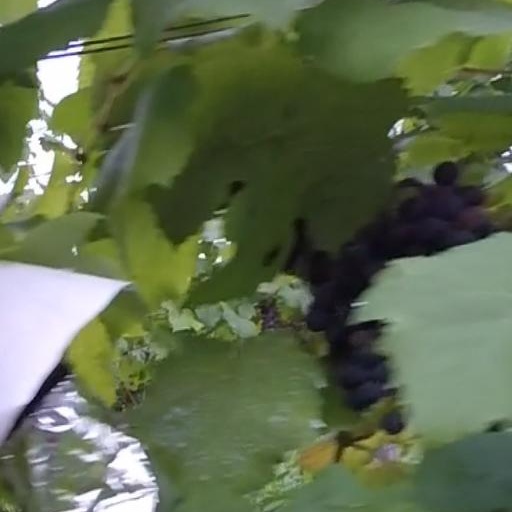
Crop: grape